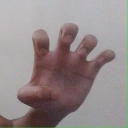
अक्षर: झ